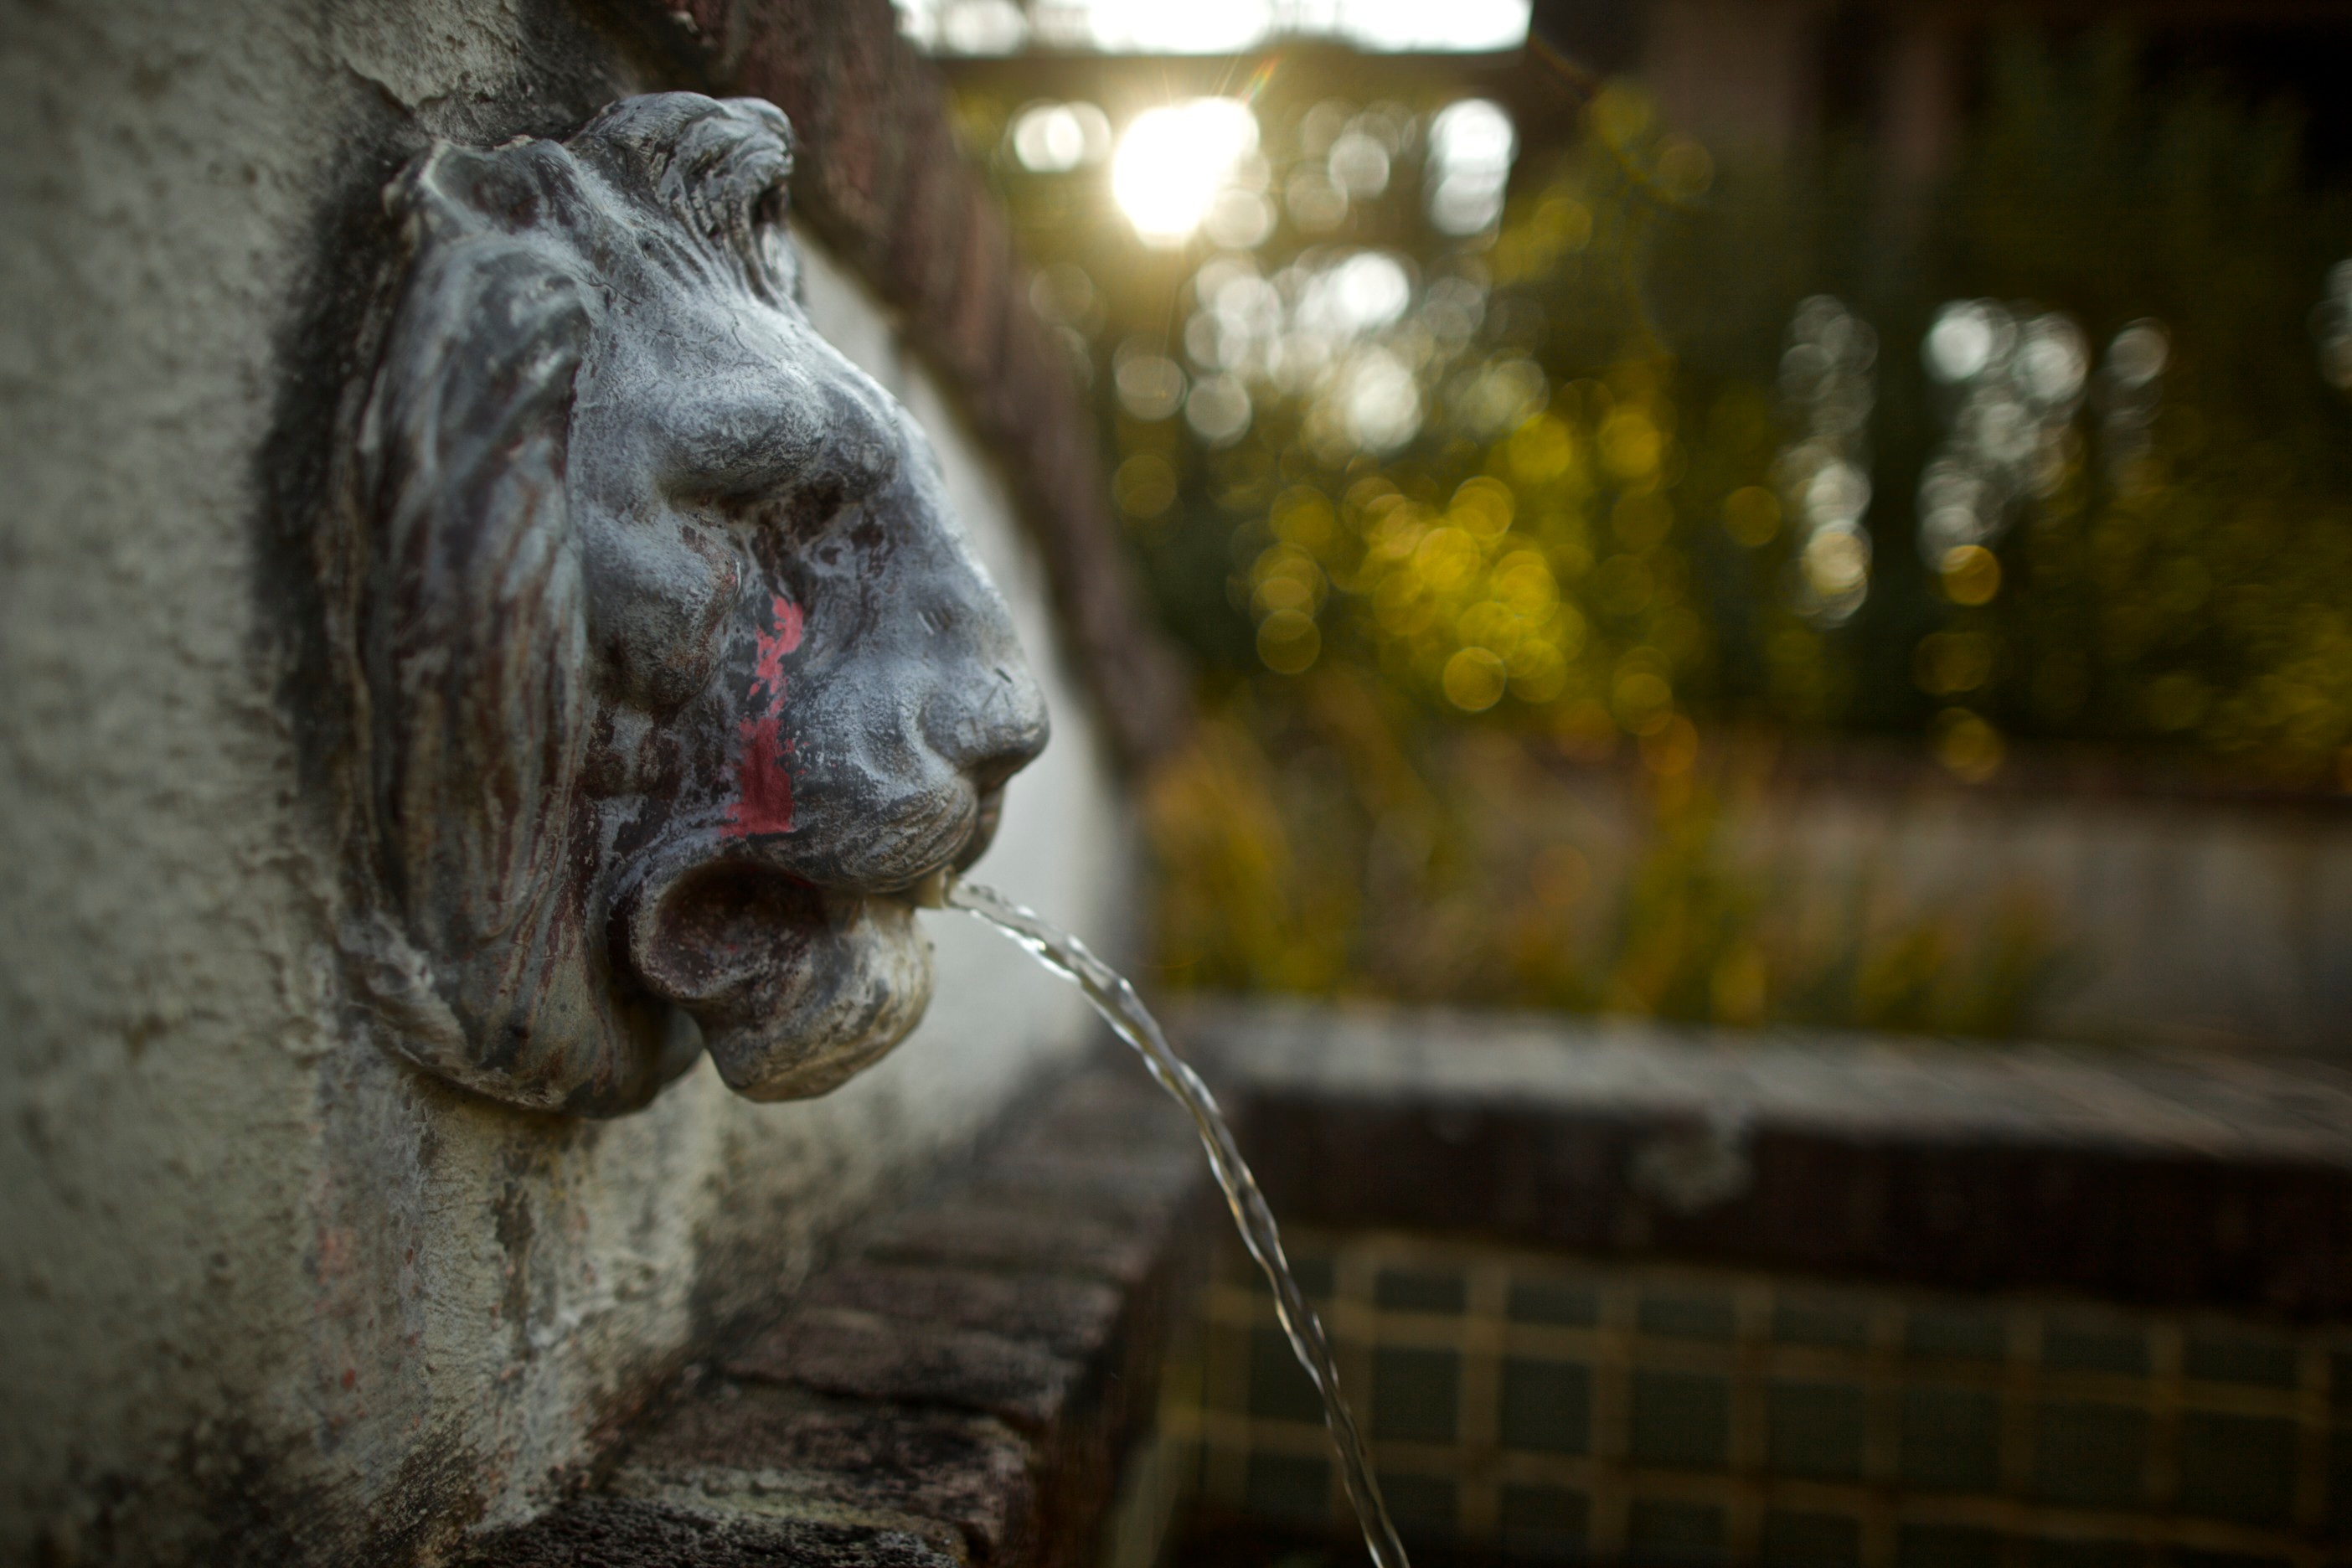
statue, sculpture, art, temple